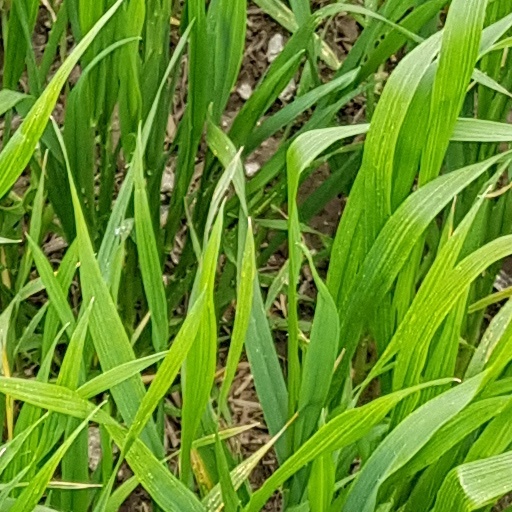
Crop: wheat